Fiat 100 series engine

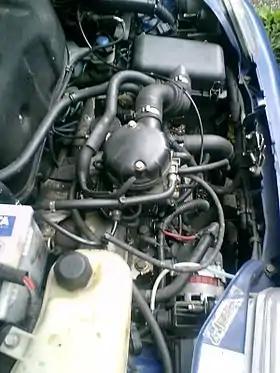
Fiat 100GL.000 engine in a Fiat Cinquecento

Designed by Dante Giacosa, the Fiat 100 engine first appeared in a form in the all-new Fiat 600 in 1955. The in-line four-cylinder engine comprised an iron block and an aluminium cylinder head with pushrod actuated valves. The engine was produced at Fiat's Mirafiori (Turin) plant, and then at Bielsko-Biała, and remained in production until 2000, used in Fiat Panda and Fiat Seicento in its last capacity version fitted with SPI single-point injection and hydraulic tappets, although slowly being phased out starting from 1985 in favour of the new Fiat FIRE engine.